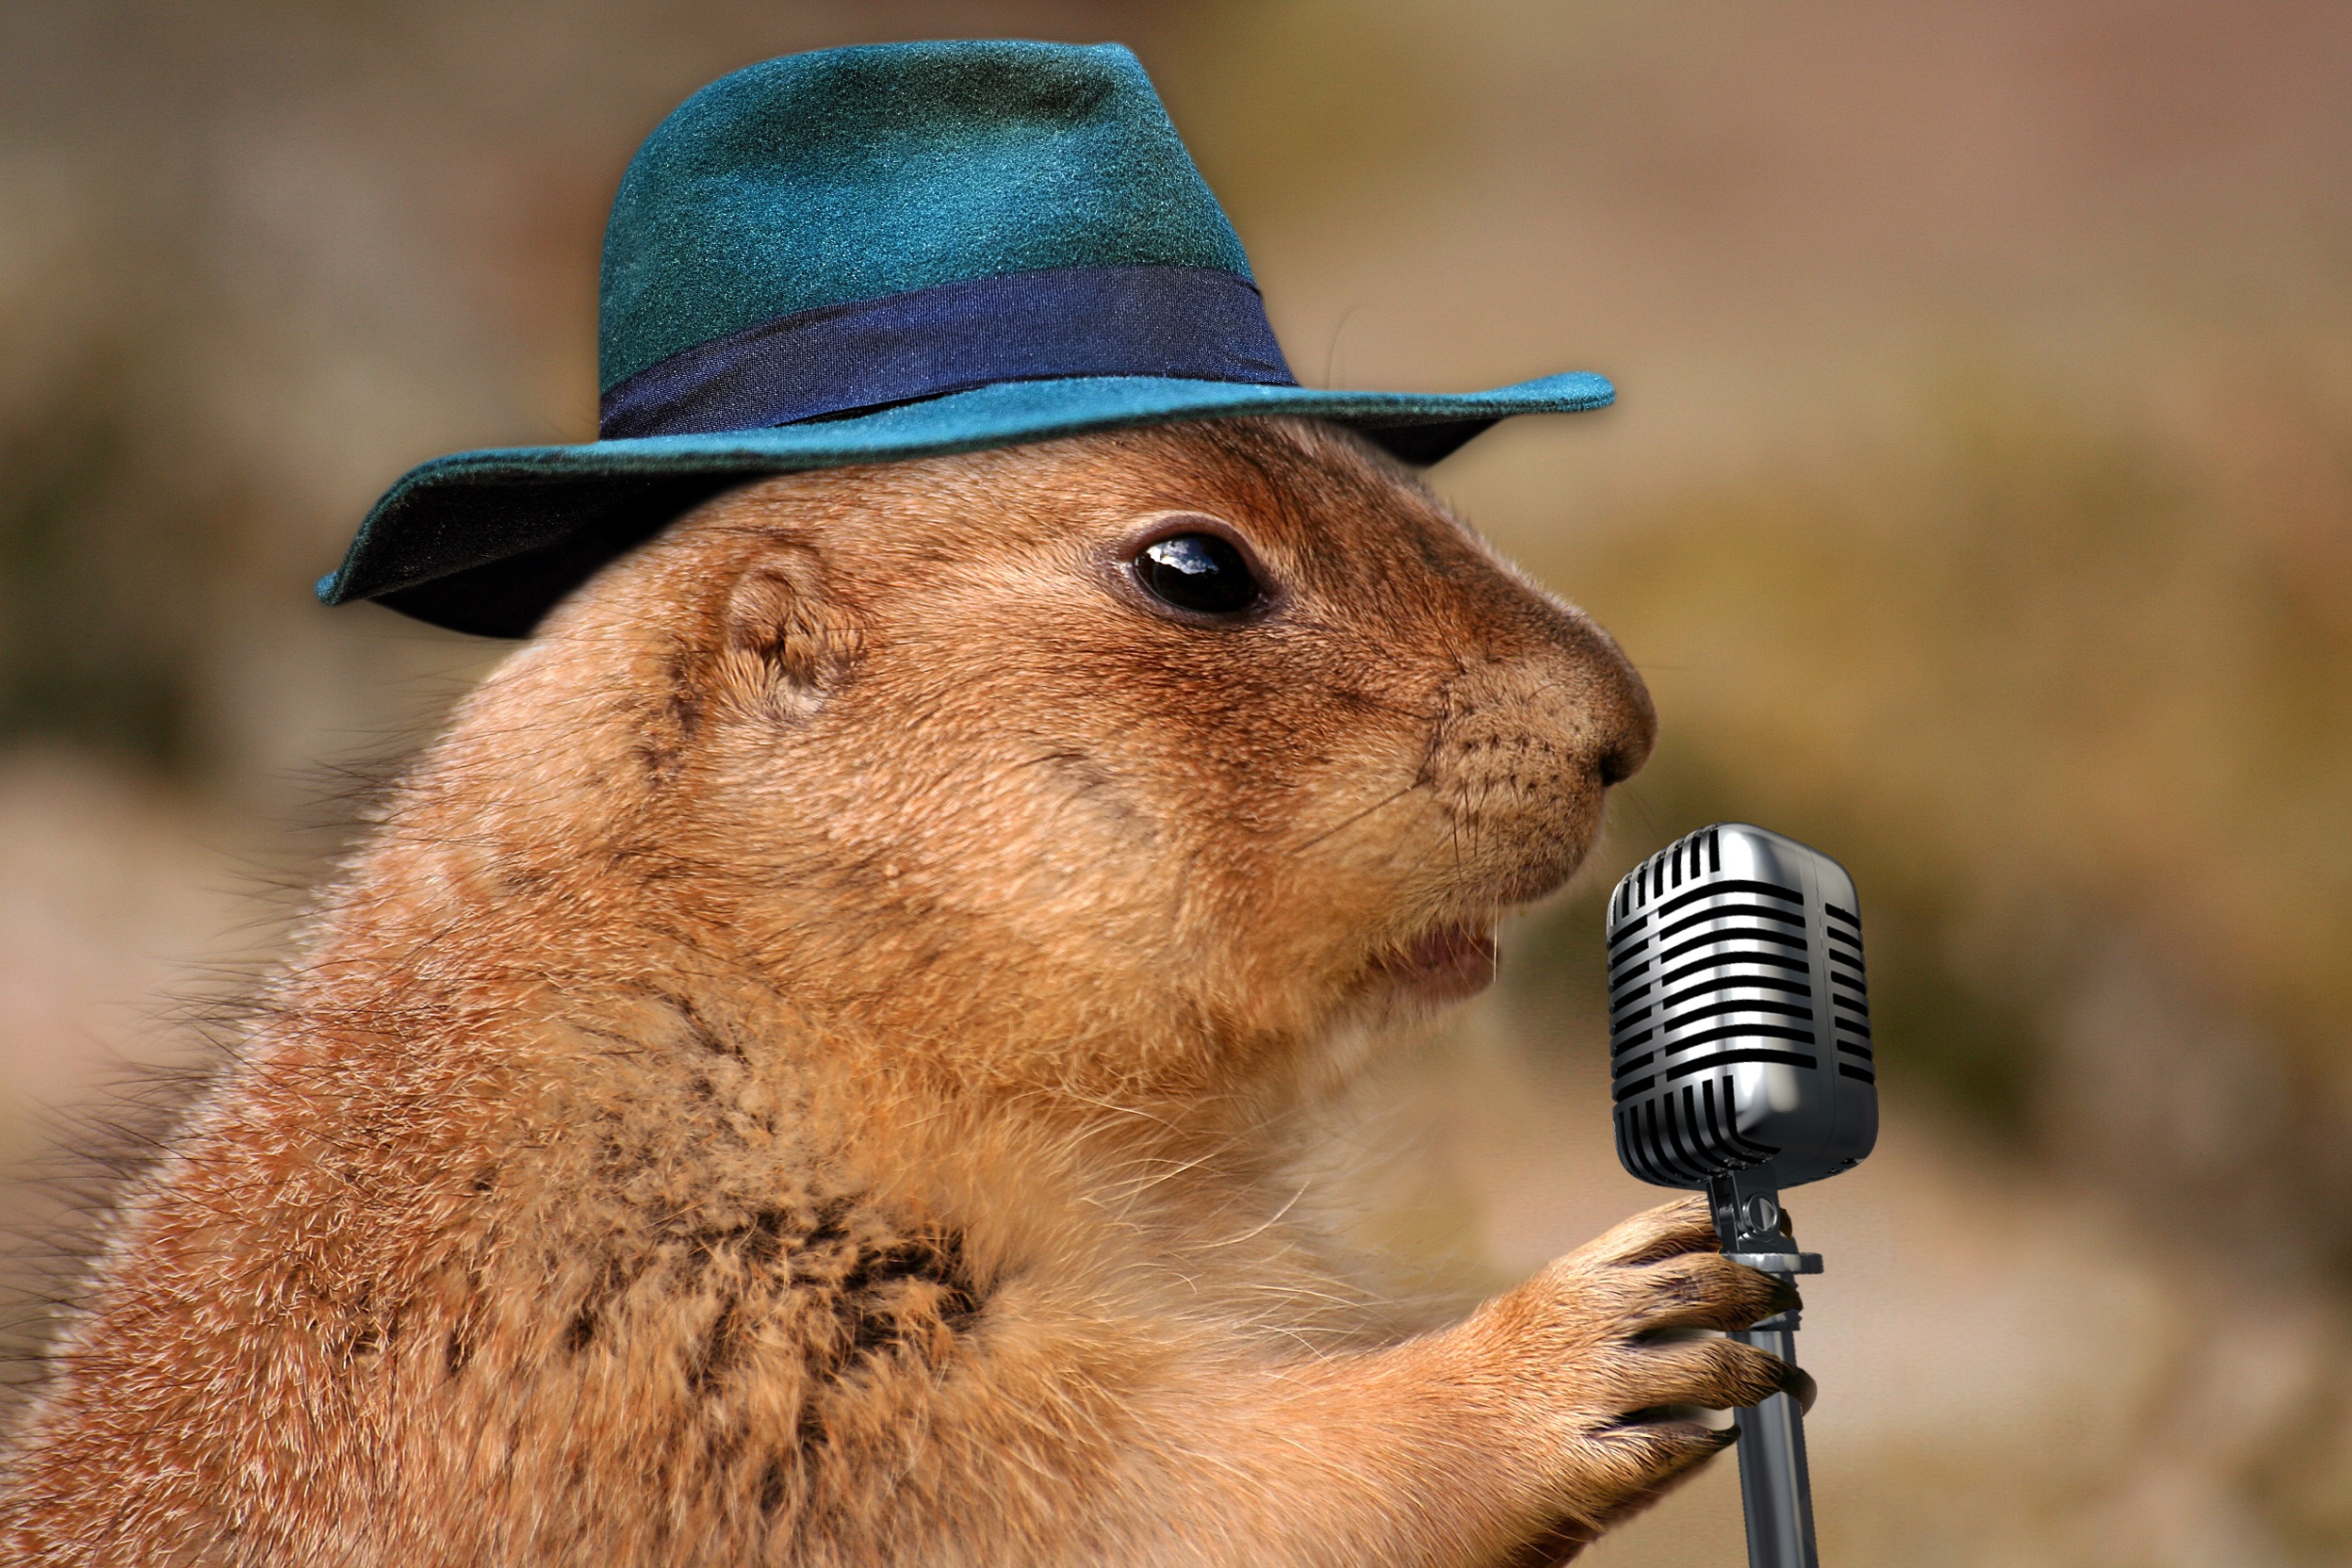
landscape, nature, animal, cute, wildlife, singer, microphone, brown, mammal, hat, squirrel, rodent, fauna, close up, whiskers, performance, furry, singing, vertebrate, remix, horizontal, digital art, suave, photo montage, prairie dog, mashup, musical rodent